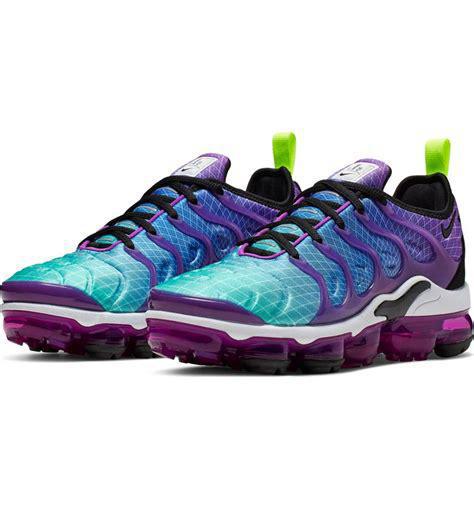
Brand: Nike
Model: Air Vapormax Plus